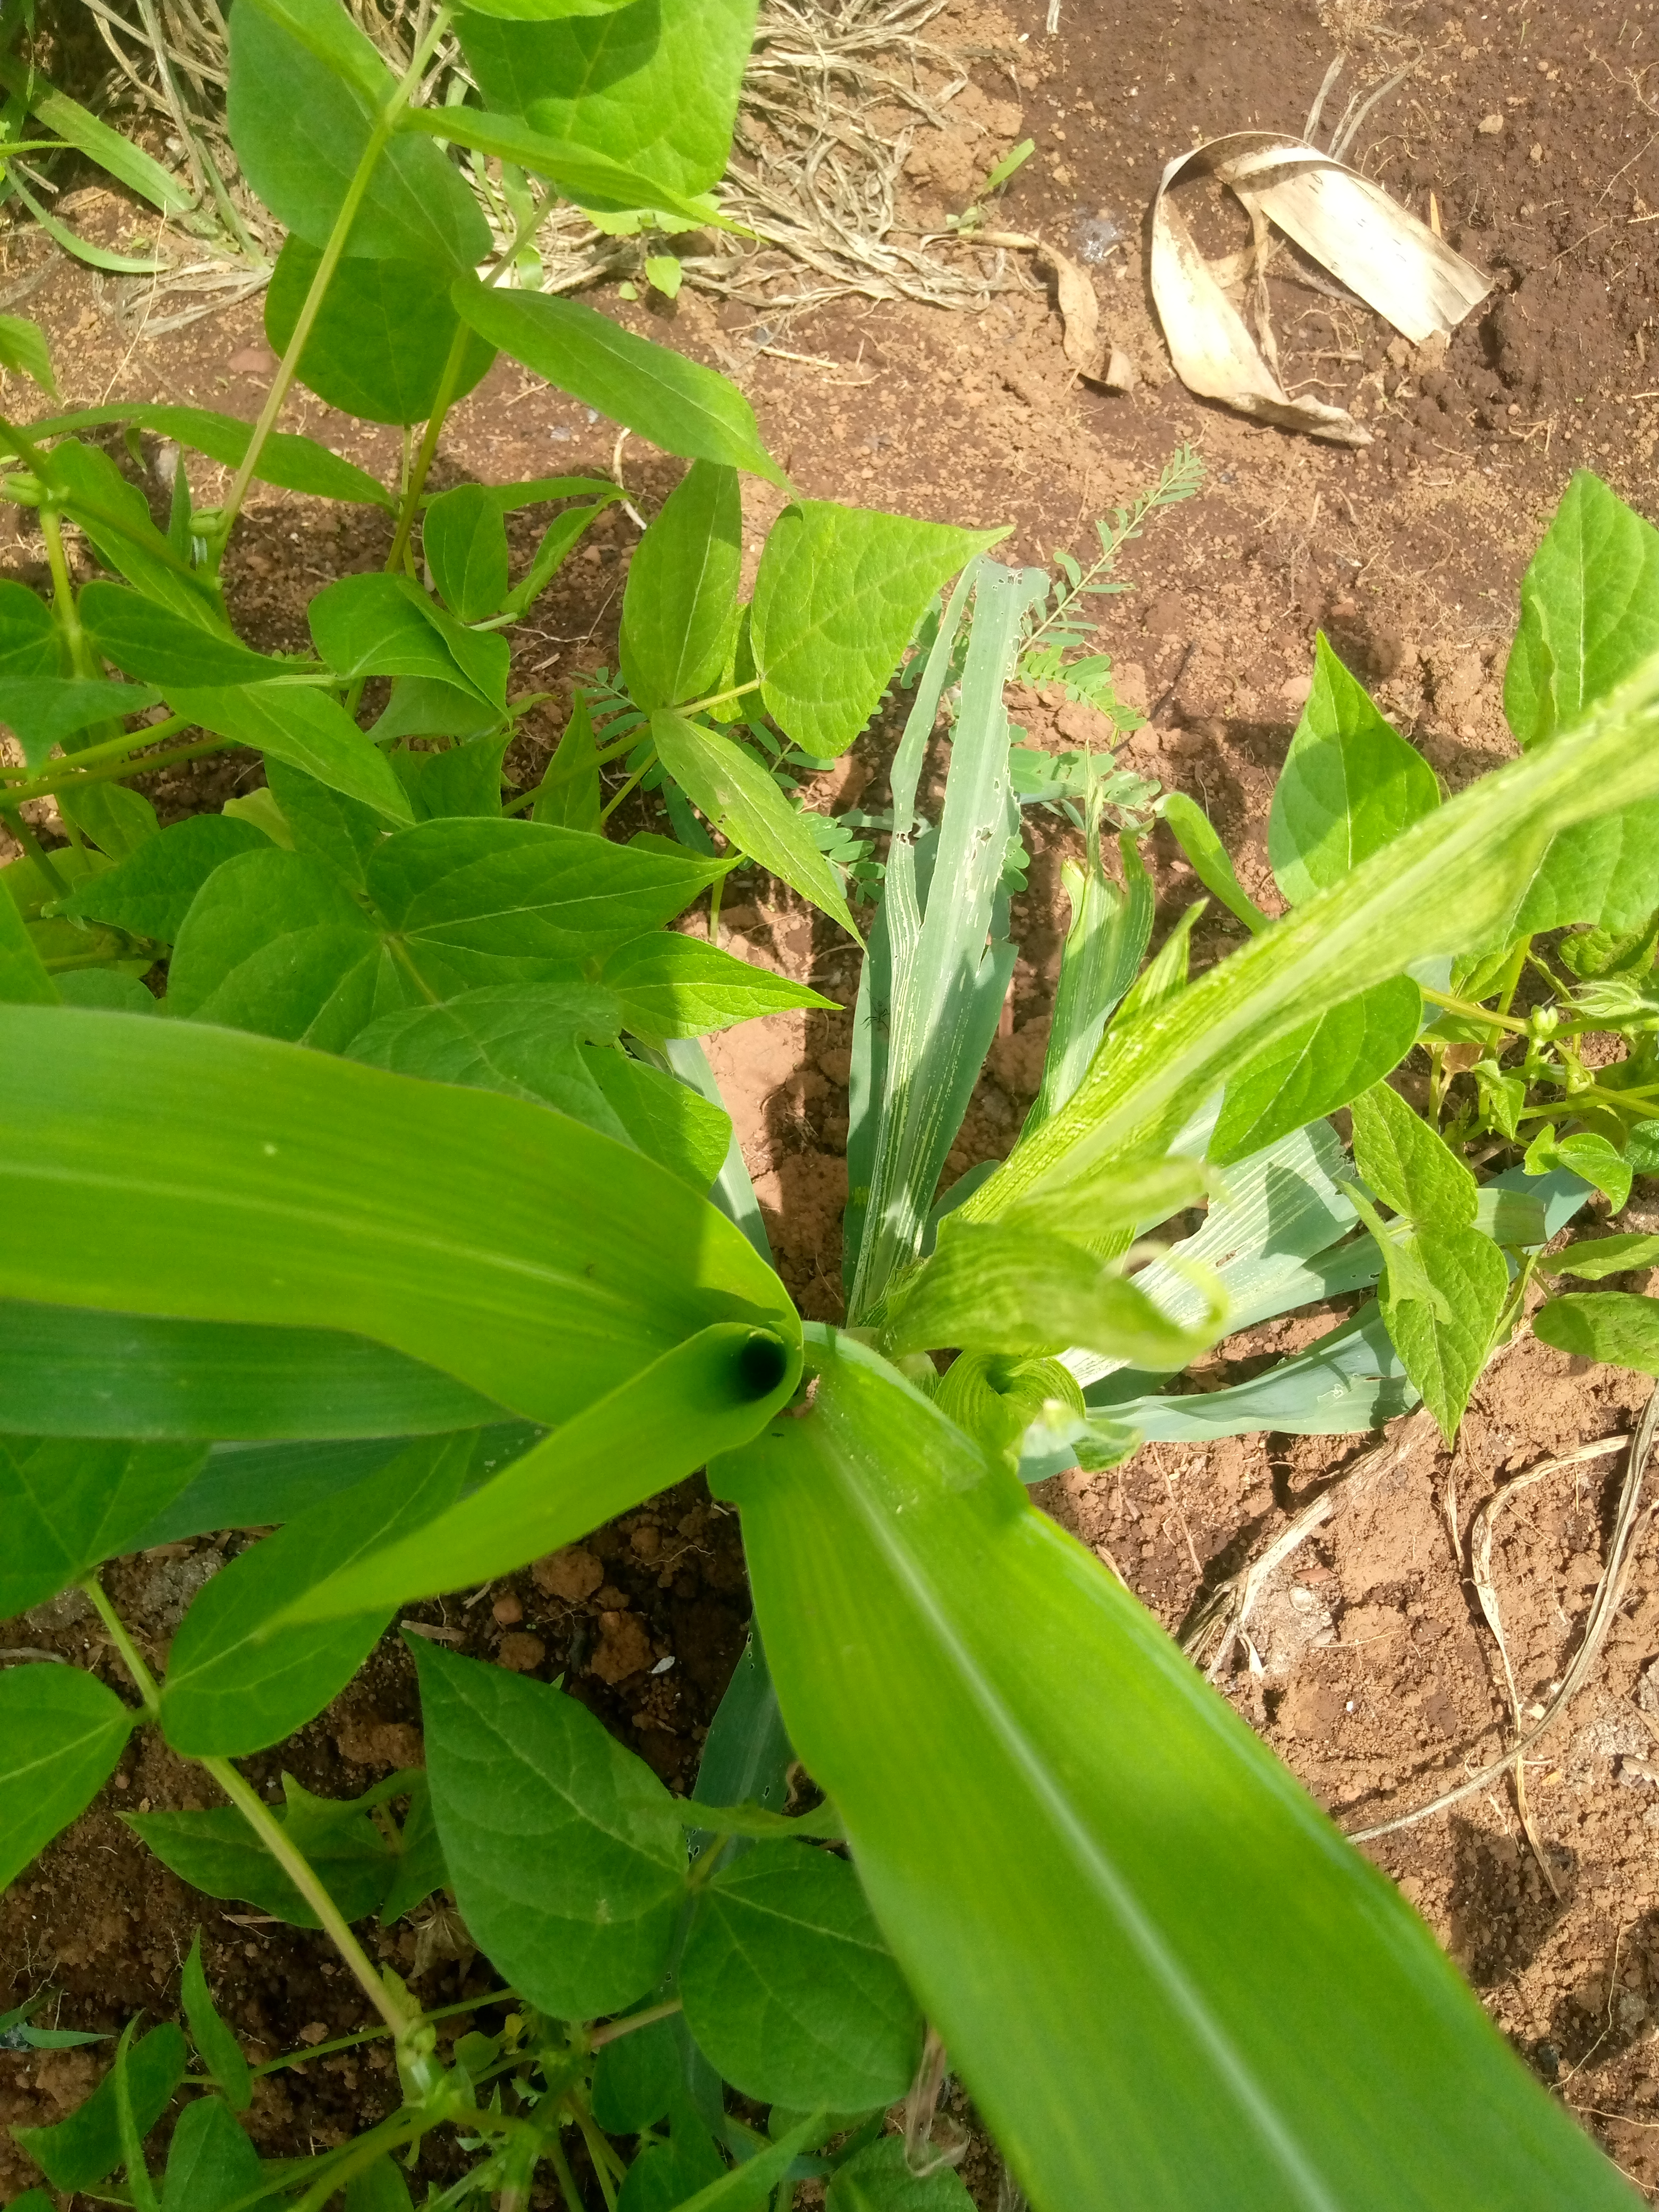
Label: spodoptera_frugiperda